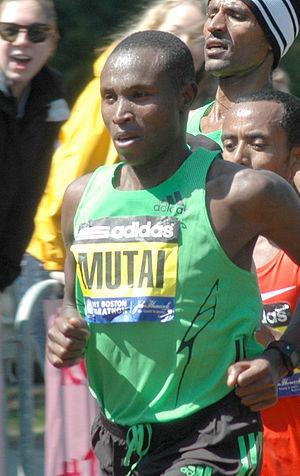
Geoffrey Kiprono Mutai est un athlète kényan spécialiste des courses de fond.
Le Marathon de Boston de 2011 est la 115ᵉ édition du Marathon de Boston, disputée le 18 avril 2011 à Boston, dans le Massachusetts, aux États-Unis. Elle est remportée par les Kényans Geoffrey Mutai chez les hommes et Caroline Kilel chez les femmes.